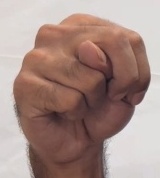
ASL sign: N